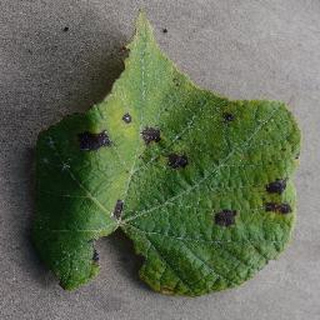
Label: grape_leaf_blight